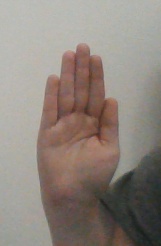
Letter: seen